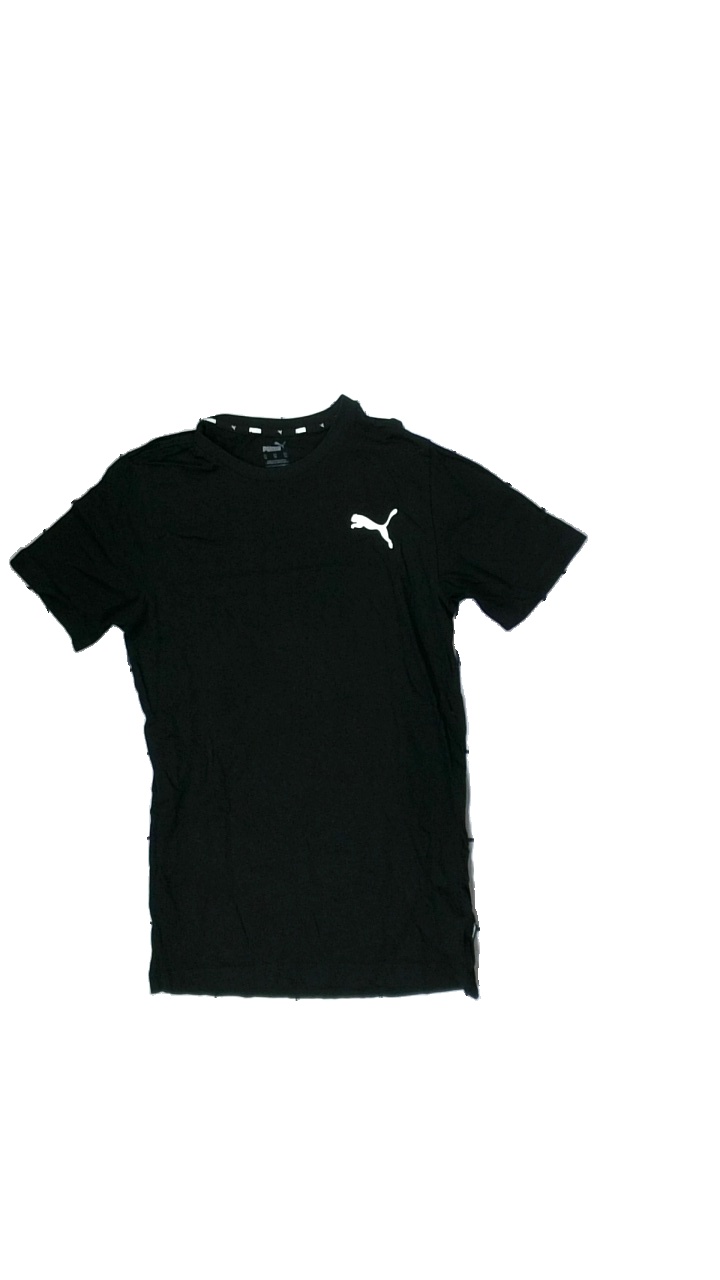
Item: T-shirt (Unisex)
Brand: Puma
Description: Black t-shirt with puma brand logo print, size XS. Good condition.
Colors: Black, White
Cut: Regular, C-collar
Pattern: Logo print
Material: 100% cotton
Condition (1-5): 4
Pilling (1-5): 5
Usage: Reuse
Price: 100-150